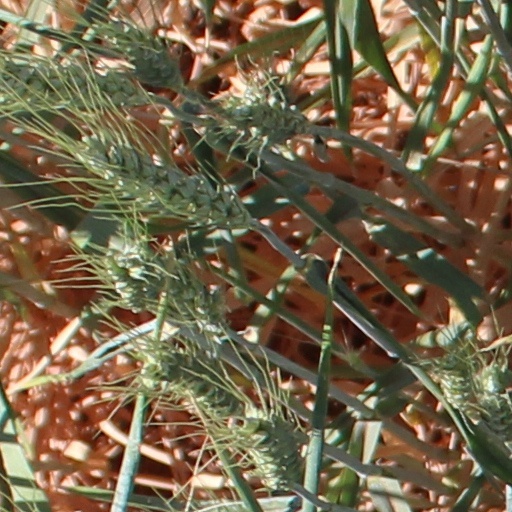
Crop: wheat